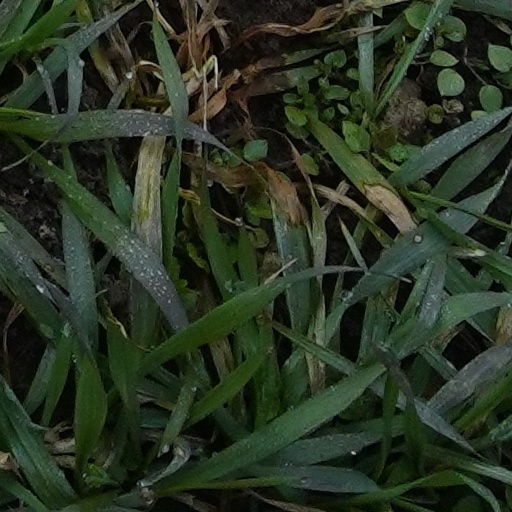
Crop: wheat